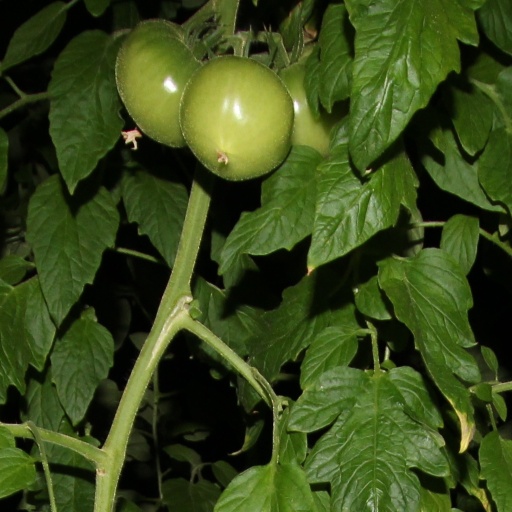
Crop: tomato